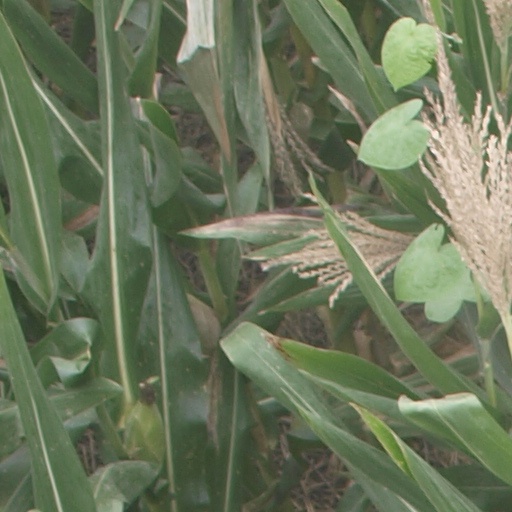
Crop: maize; corn